Rispebjerg

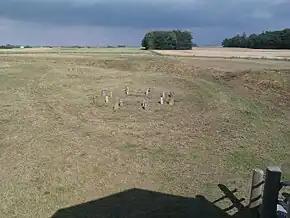
Rispebjerg archaeological site, Bornholm

Rispebjerg is an archaeological site on the Danish island of Bornholm. Located 7 km west of Snogebæk on the road to Pedersker, it contains both the remains of a Neolithic sun temple and Iron Age earthworks.